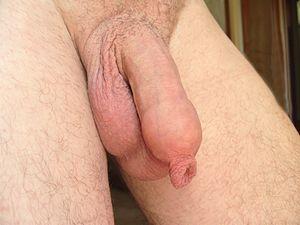
pénis non circoncis